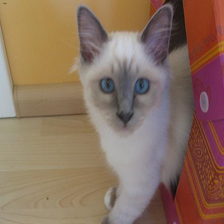
Species: cat
Breed: Birman